L.A. Burdick

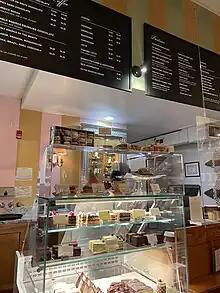
The front of the L.A. Burdick store on Newbury Street in Boston, Massachusetts.

L.A. Burdick is a chocolatier established in the 1970s. It has six locations in the United States: two in Massachusetts, and one each in New York City, Chicago, Washington D.C., and Walpole, NH.